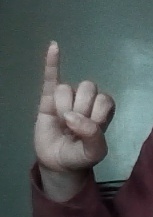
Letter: meem